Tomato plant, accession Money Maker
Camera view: vertical (180 deg); turntable rotation: 150 degrees
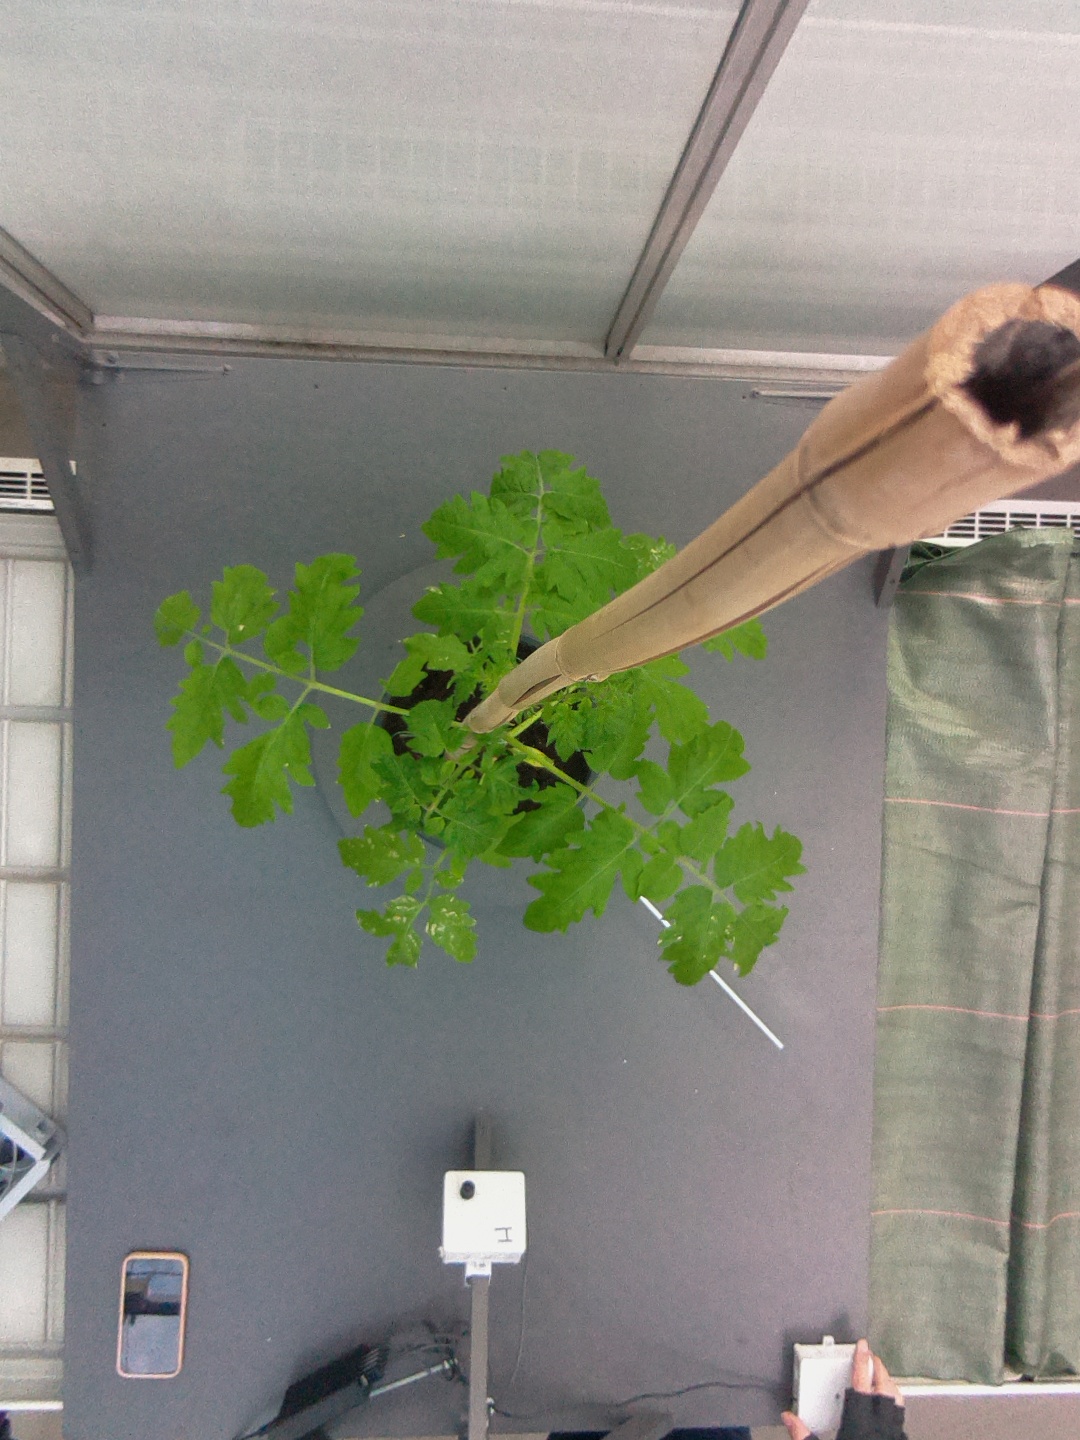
BBCH growth stage 14: 8 of true leaves visible